Durrës-Kukës Highway

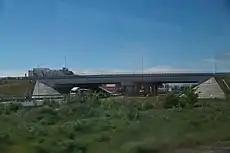
Milot interchange officially marks the start of A1 by linking with SH1 highway towards Tirana and Shkodër

The highway passes through a -long double-bore tunnel. Construction works on the tunnel began in May 2007 and were completed with one tunnel tube inaugurated in June 2009. The south-bound tunnel was completed in July 2010.